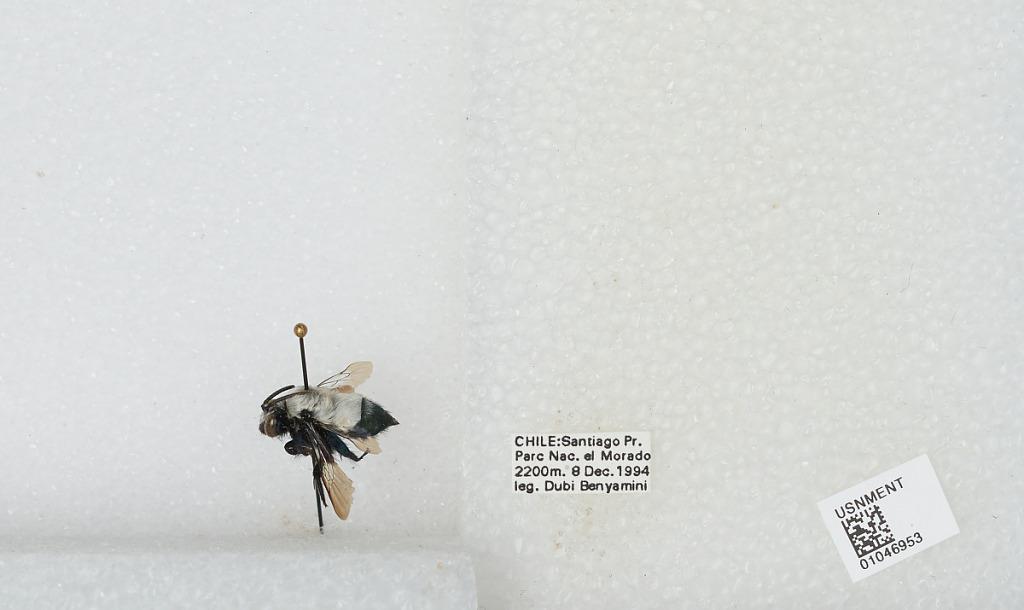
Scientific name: Bombus sp.
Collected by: D. Benyamini
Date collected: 1994-12-8
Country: Chile
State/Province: Santiago Metropolitan
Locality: Parc Nac. el Morado